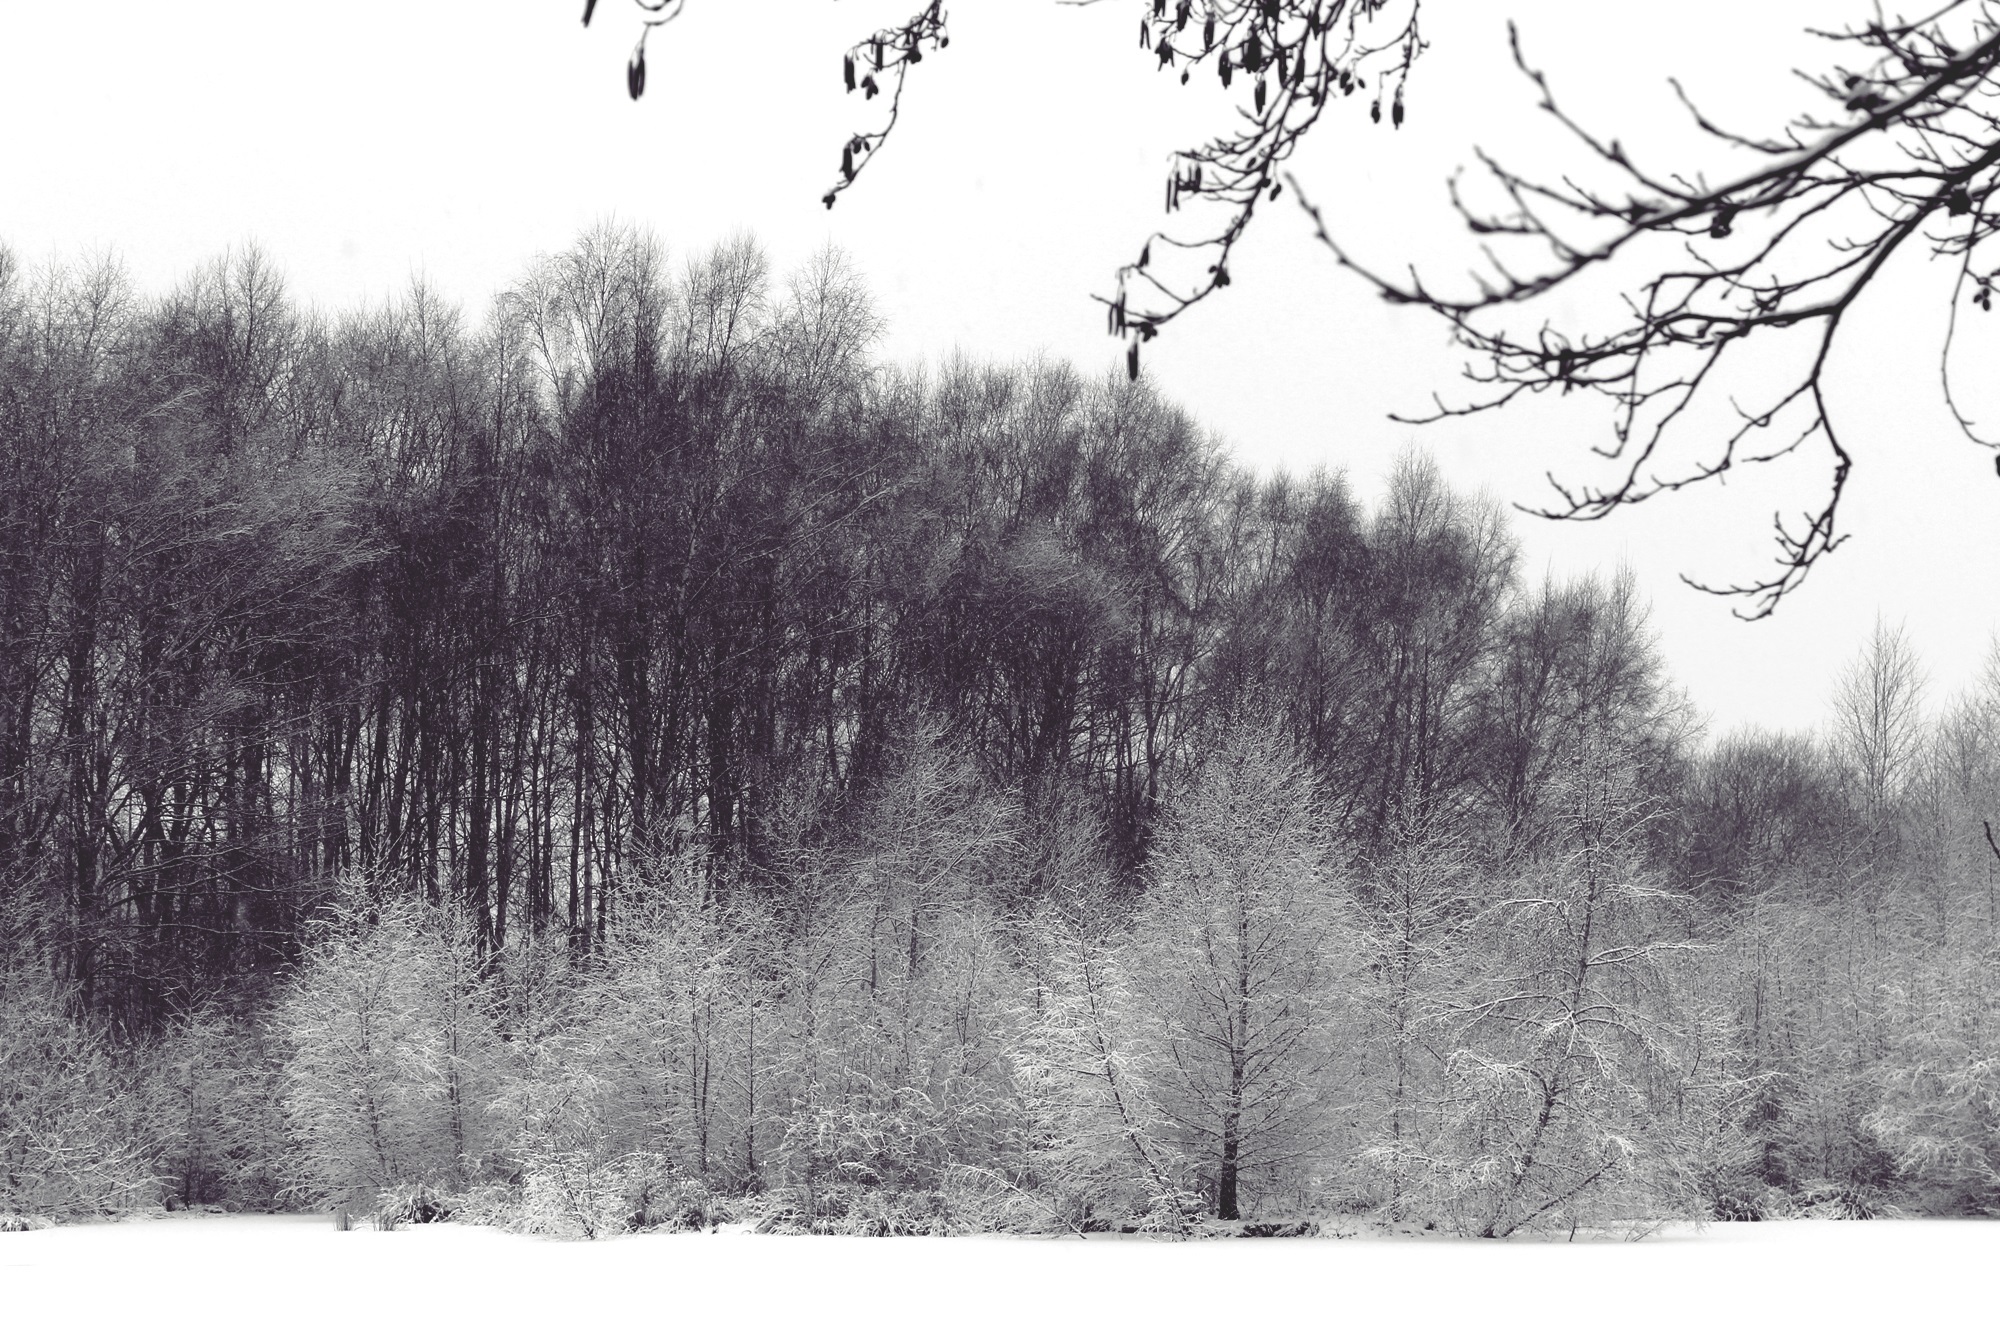
landscape, tree, nature, forest, grass, branch, snow, cold, winter, black and white, frost, birch, weather, monochrome, season, trees, aesthetic, sketch, drawing, woodland, wintry, kahl, monochrome photography, atmospheric phenomenon, woody plant